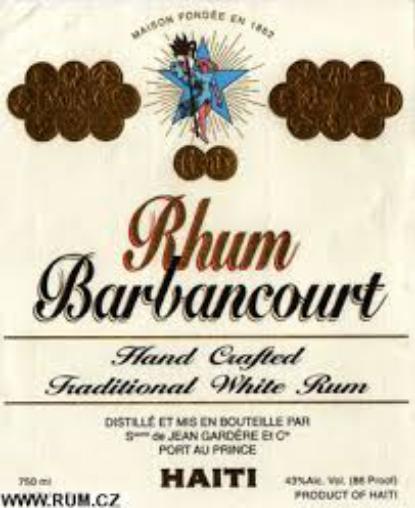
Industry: Food